Human rights in Brazil

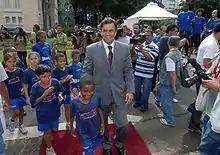
The governor of Minas Gerais, Aécio Neves, during the Campaign Protect Our Children.

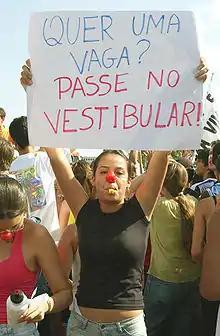
Protest against university quotas for Afro-descendants in Brasília. The large poster says: "Wanna get into college? Pass the test!"

On August 7, 2006, Brazilian President Luiz Inácio Lula da Silva signed a law on domestic and family violence against women in Brasília.